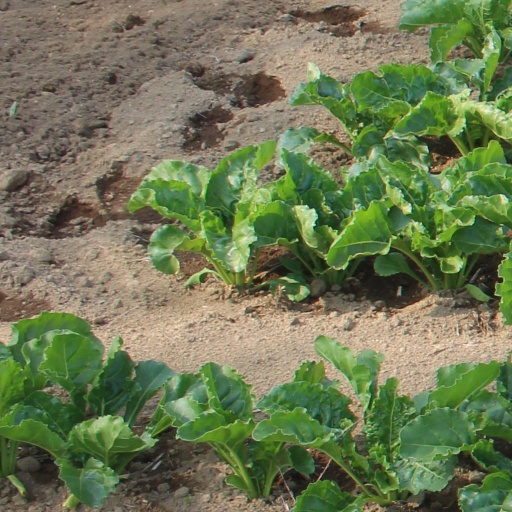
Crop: sugar beet